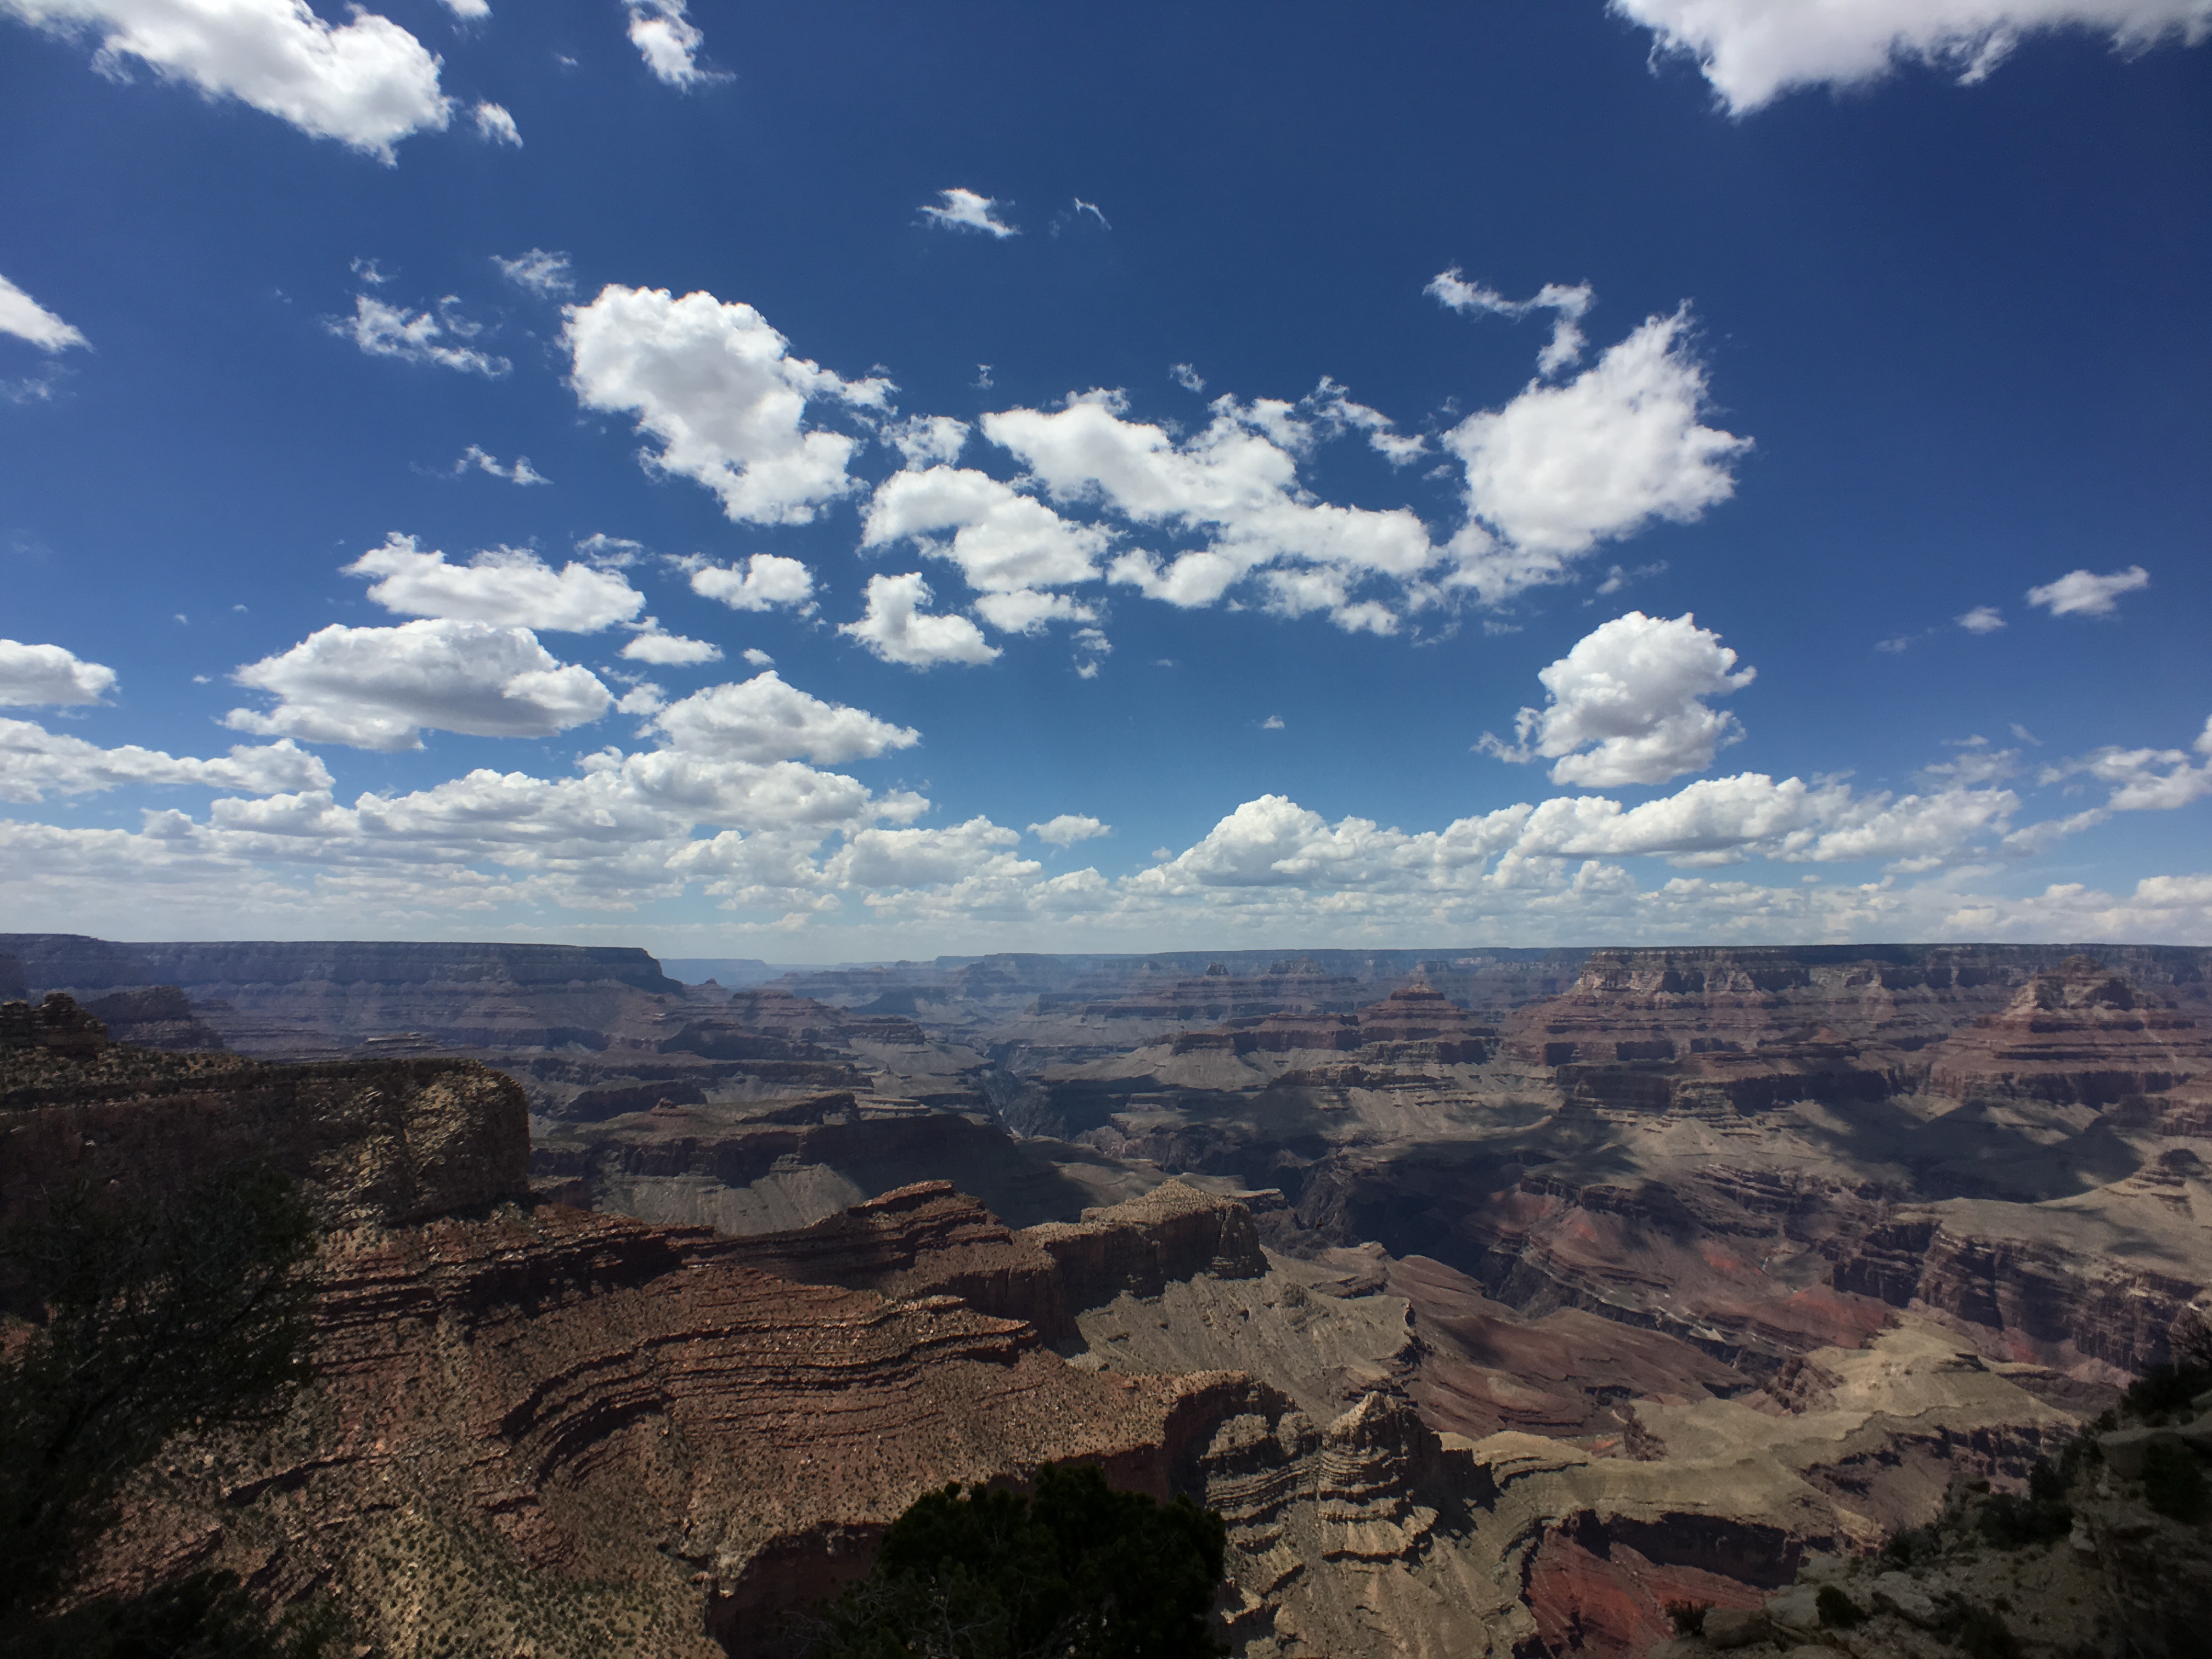
landscape, mountain, cloud, sky, valley, mountain range, formation, canyon, plain, badlands, plateau, landform, geographical feature